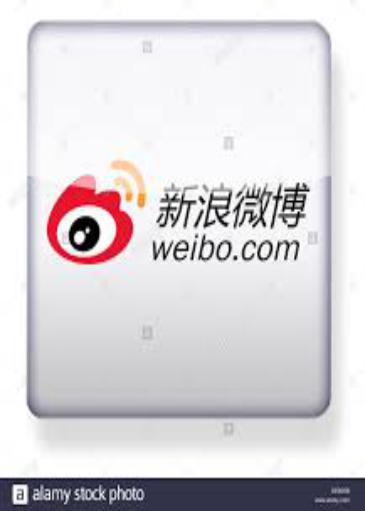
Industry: Leisure